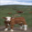
Label: cattle